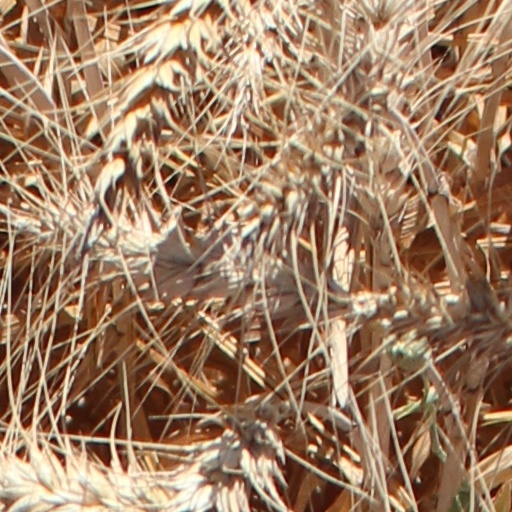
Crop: wheat